Golf at the 1904 Summer Olympics

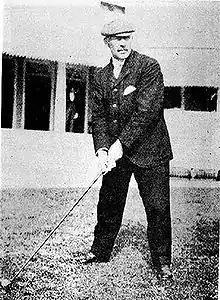
George Lyon, winner of the golf tournament at the 1904 Summer Olympics in St. Louis

At the 1904 Summer Olympics, two golf events were contested – men's individual and team tournaments. The competitions were held from September 17, 1904 to September 24, 1904. It was the second and final appearance of the sport at the Olympics until the 2016 Summer Olympics. The men's individual event was switched to a match play tournament rather than the stroke play used four years earlier.